Edwina P. Dalton

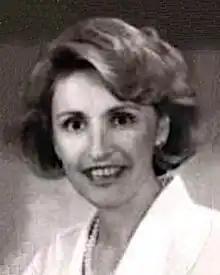
Dalton in 1988

Edwina Panzer "Eddy" Dalton (born June 12, 1936) is a former First Lady of Virginia. After the death of her husband, John N. Dalton, she ran as a Republican for the Senate of Virginia, serving one term from 1988 to 1992. In 1989, she ran unsuccessfully against Don Beyer for Lieutenant Governor of Virginia.